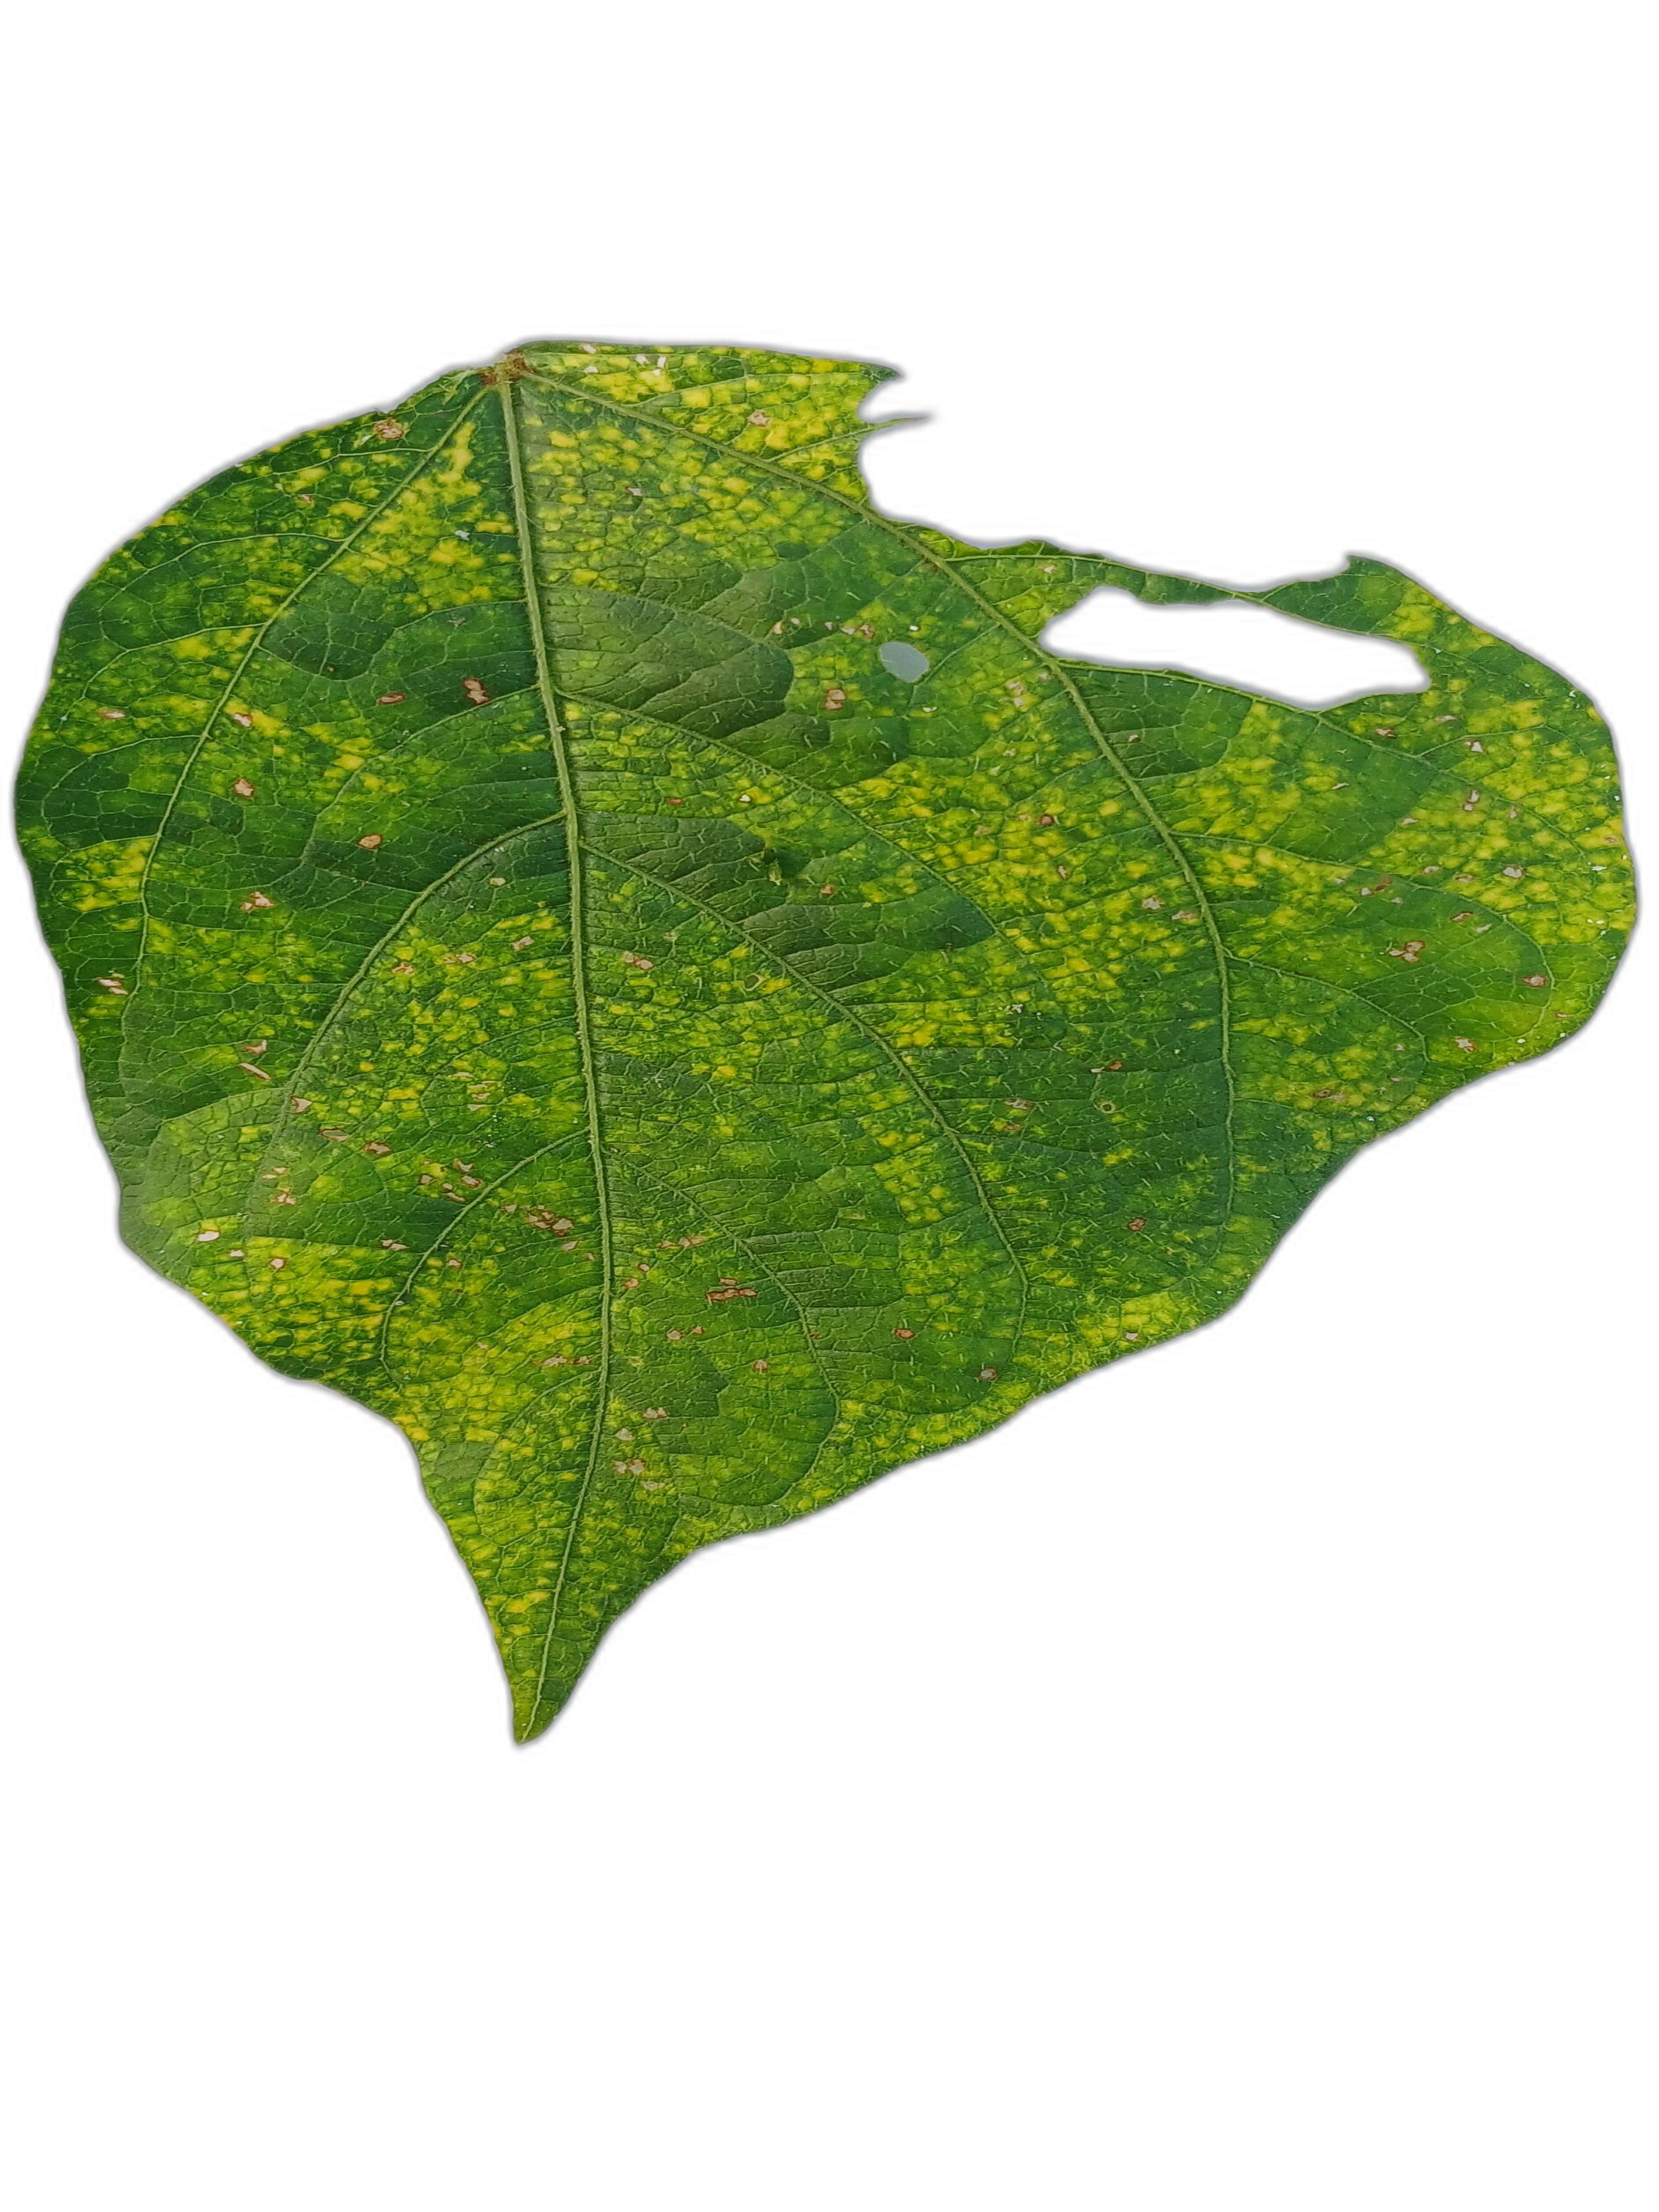
Label: Yellow Mosaic